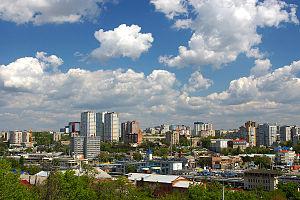
Ci-après la liste des villes de Russie dont la population était supérieure à 100 000 habitants au recensement de 2010. La capitale administrative des différents sujets fédéraux est indiquée en gras.